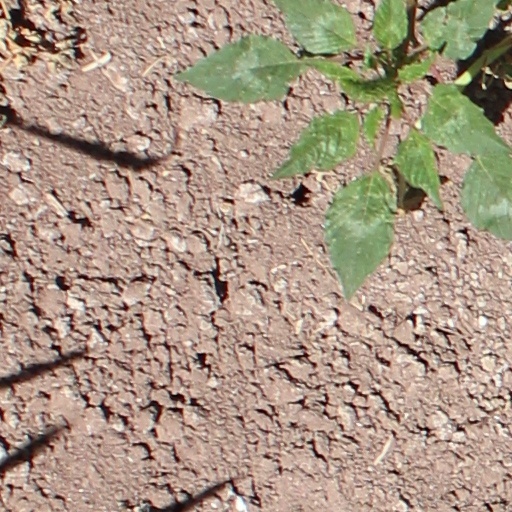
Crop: wheat